North College Thessaloniki

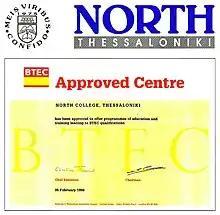
North College of Thessaloniki, BTEC Approved Center Certificate 1996

North College was the first and only Institution of Higher Education in Greece, both in the Independent and/or Public sector, which introduced and operated Journalism Studies Courses in 1977. That innovation enabled first graduates students to be fully and unconditionally accepted by American and British Universities for post-graduate studies. Until 1990 the Greek state Universities ignored the Media Studies courses. Since then, the dominant notion was that the media professions were, merely, skill-oriented and thus, it was not necessary for journalists etc. to study for a degree. All the media professionals were self-taught or graduates of irrelevant degrees such as lawyers, mathematicians, psychologists or, even just, high school graduates.